Scotland Yet

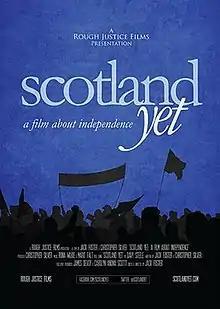
Film poster

Scotland Yet is a 2014 documentary film directed by Scottish filmmaker and journalist Jack Foster, and produced by Christopher Silver. The film focuses on the more obscure grassroots elements of the Scottish independence campaign, concentrated primarily on those arguing for a Yes vote in the 2014 referendum; the film's tagline is “a film about independence.”